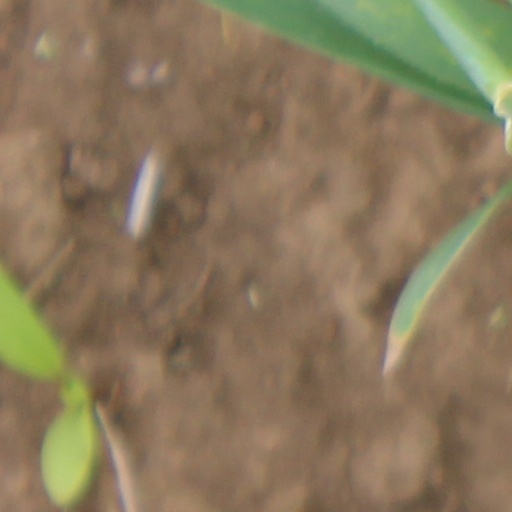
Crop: wheat